WWE '12

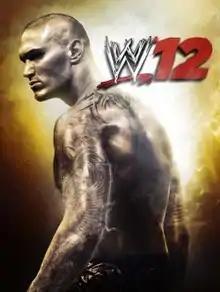
Cover artwork featuring Randy Orton

WWE '12 is a professional wrestling video game developed by Yuke's and published by THQ for PlayStation 3, Wii and Xbox 360. It was released on November 22, 2011, in North America, November 25 in Europe, and on January 26, 2012, in Japan. A Europe-exclusive "WWE '12 WrestleMania Edition" was released on May 25, 2012.